Omega Marine Chronometer

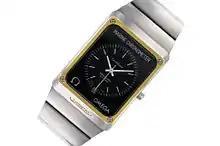
OMC calibre 1516

Although widely documented, the caliber 1515 has never been seen as available on the open market, although it does appear in Omega literature but appears cosmetically identical to the calibre 1516 but with a 1510/1511 circuit, however Omega didn't produce a non Marine Chronometer/ Constellation in the smaller case type and as such it is highly unlikely the 1515 went into production watches.